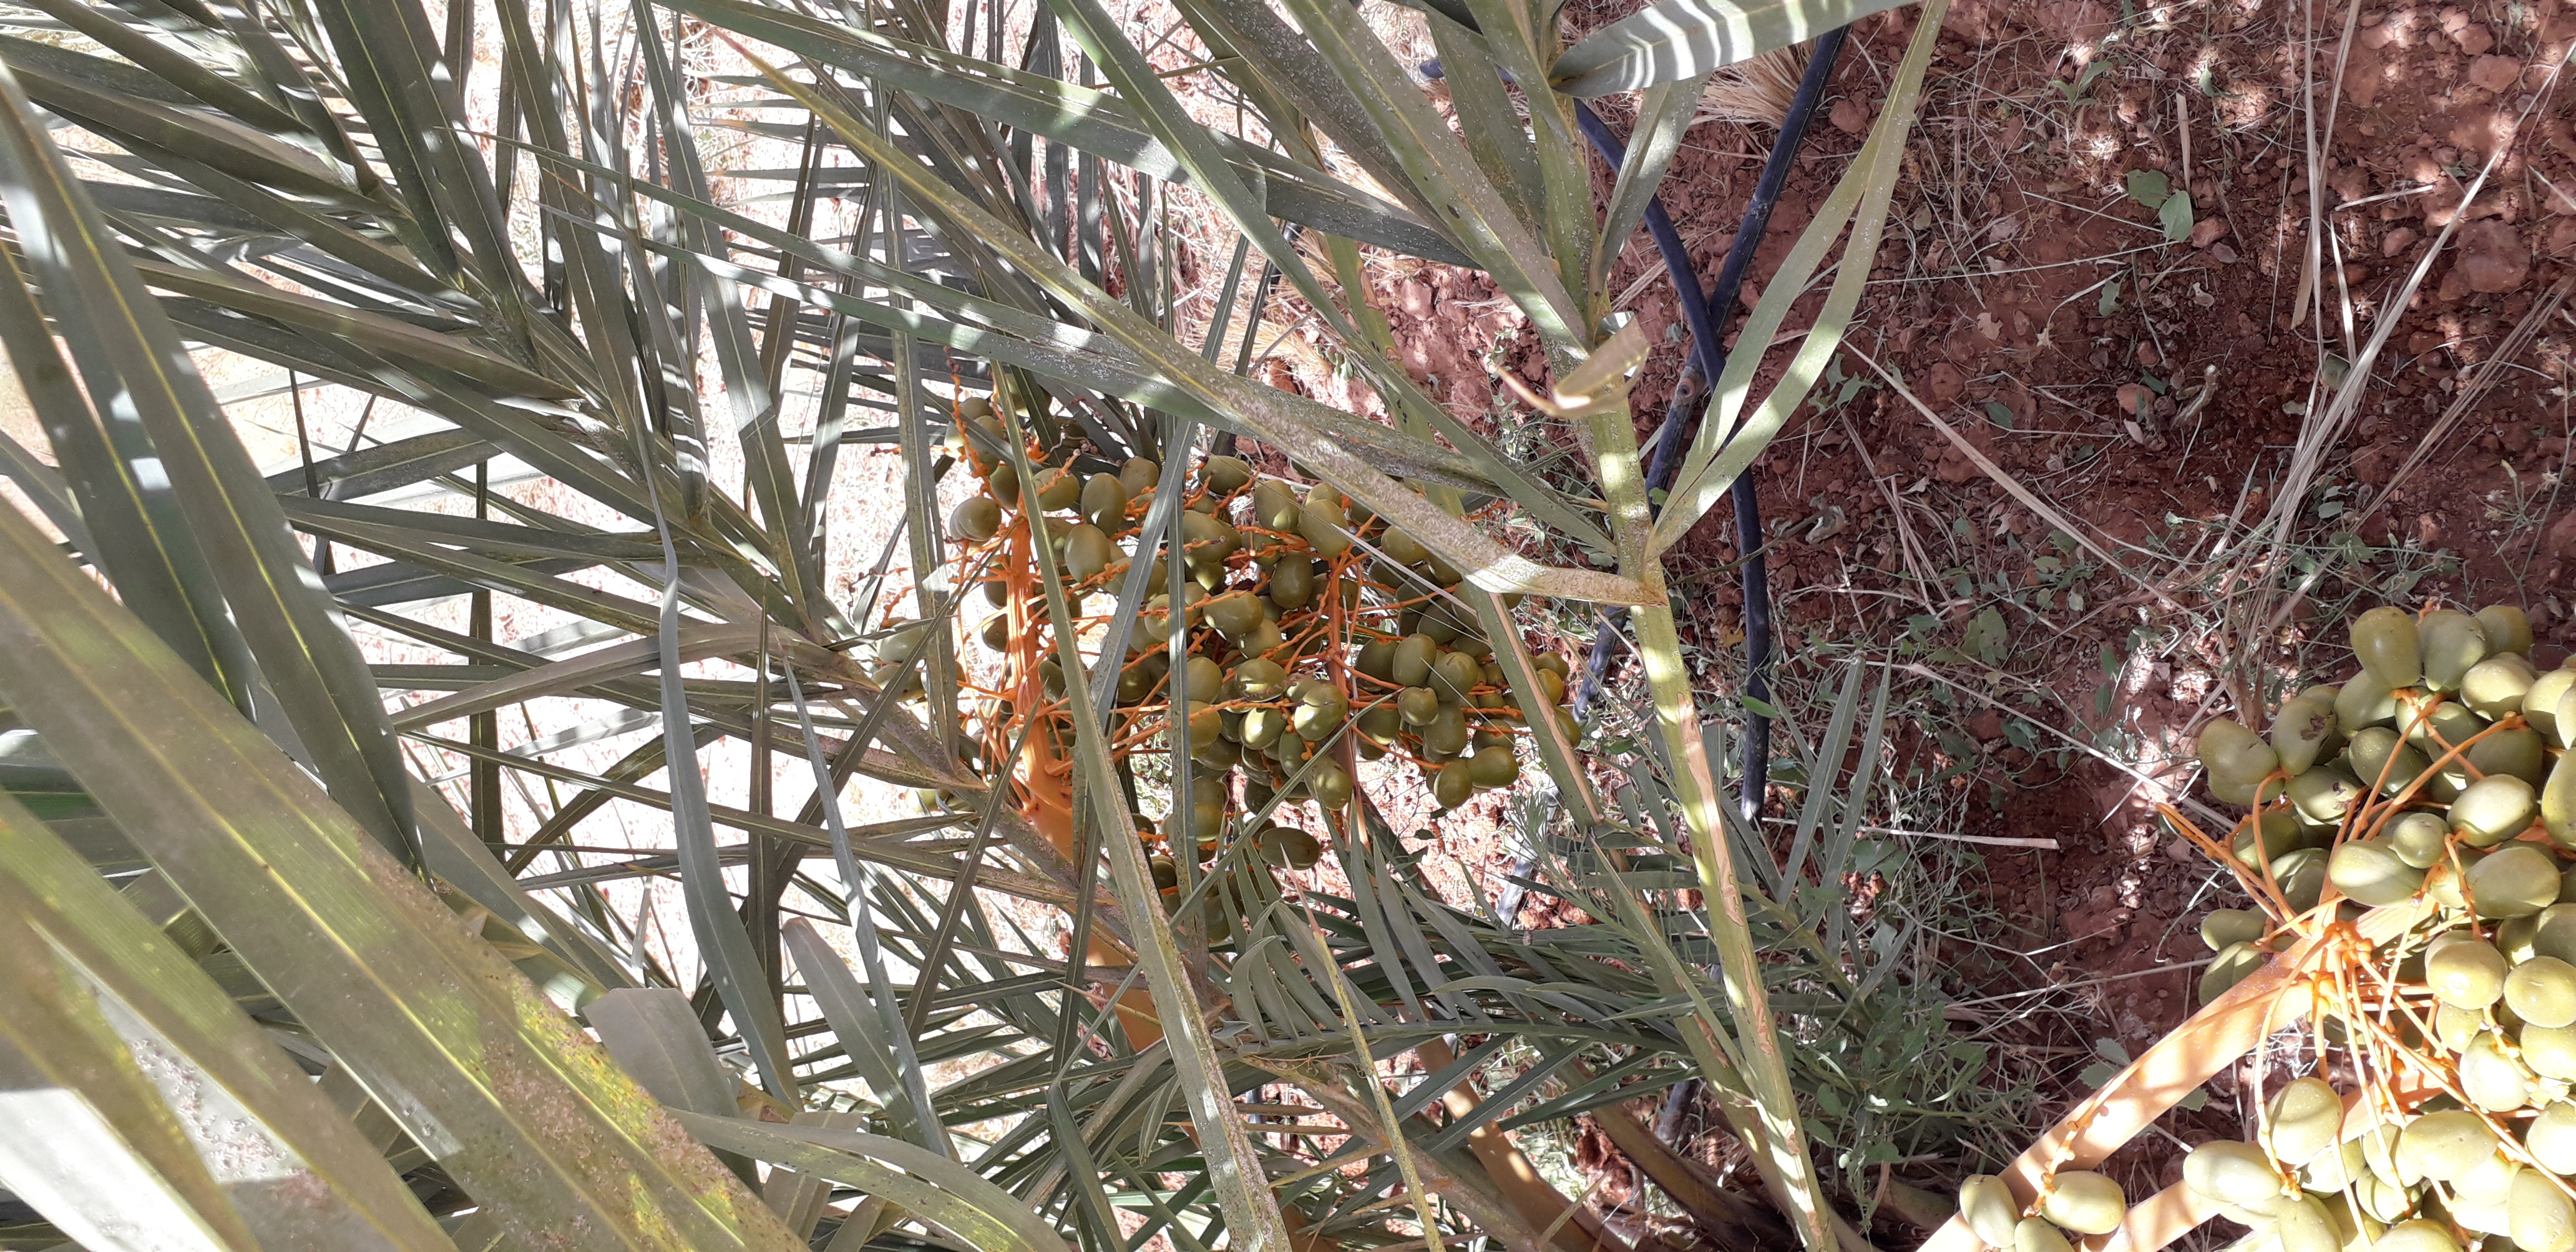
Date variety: Boufagous